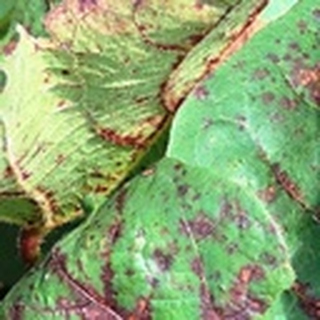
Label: cotton_bacterial_blight